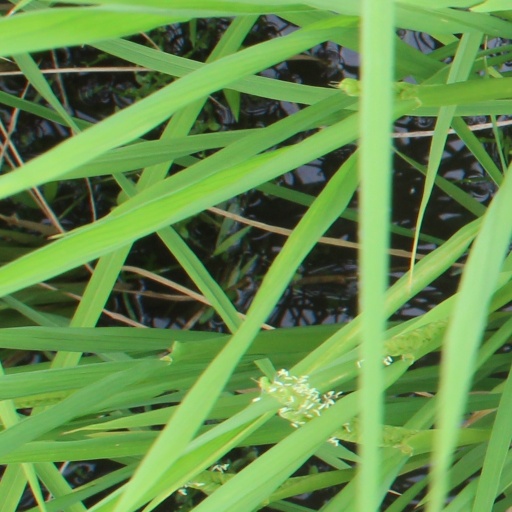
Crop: rice